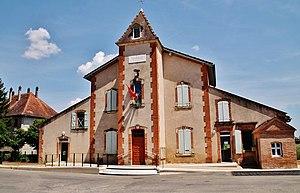
La Mairie
Lizac est une commune française située dans le département de Tarn-et-Garonne, en région Occitanie.